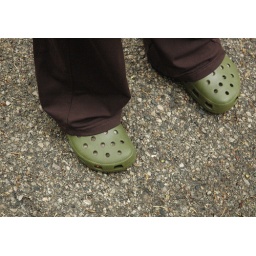
shoe box in black earth 2